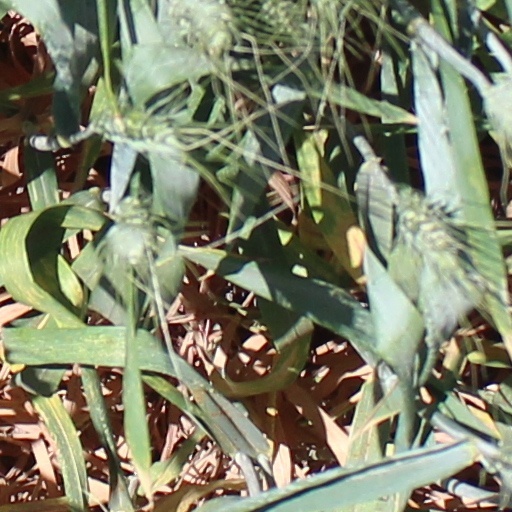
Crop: wheat